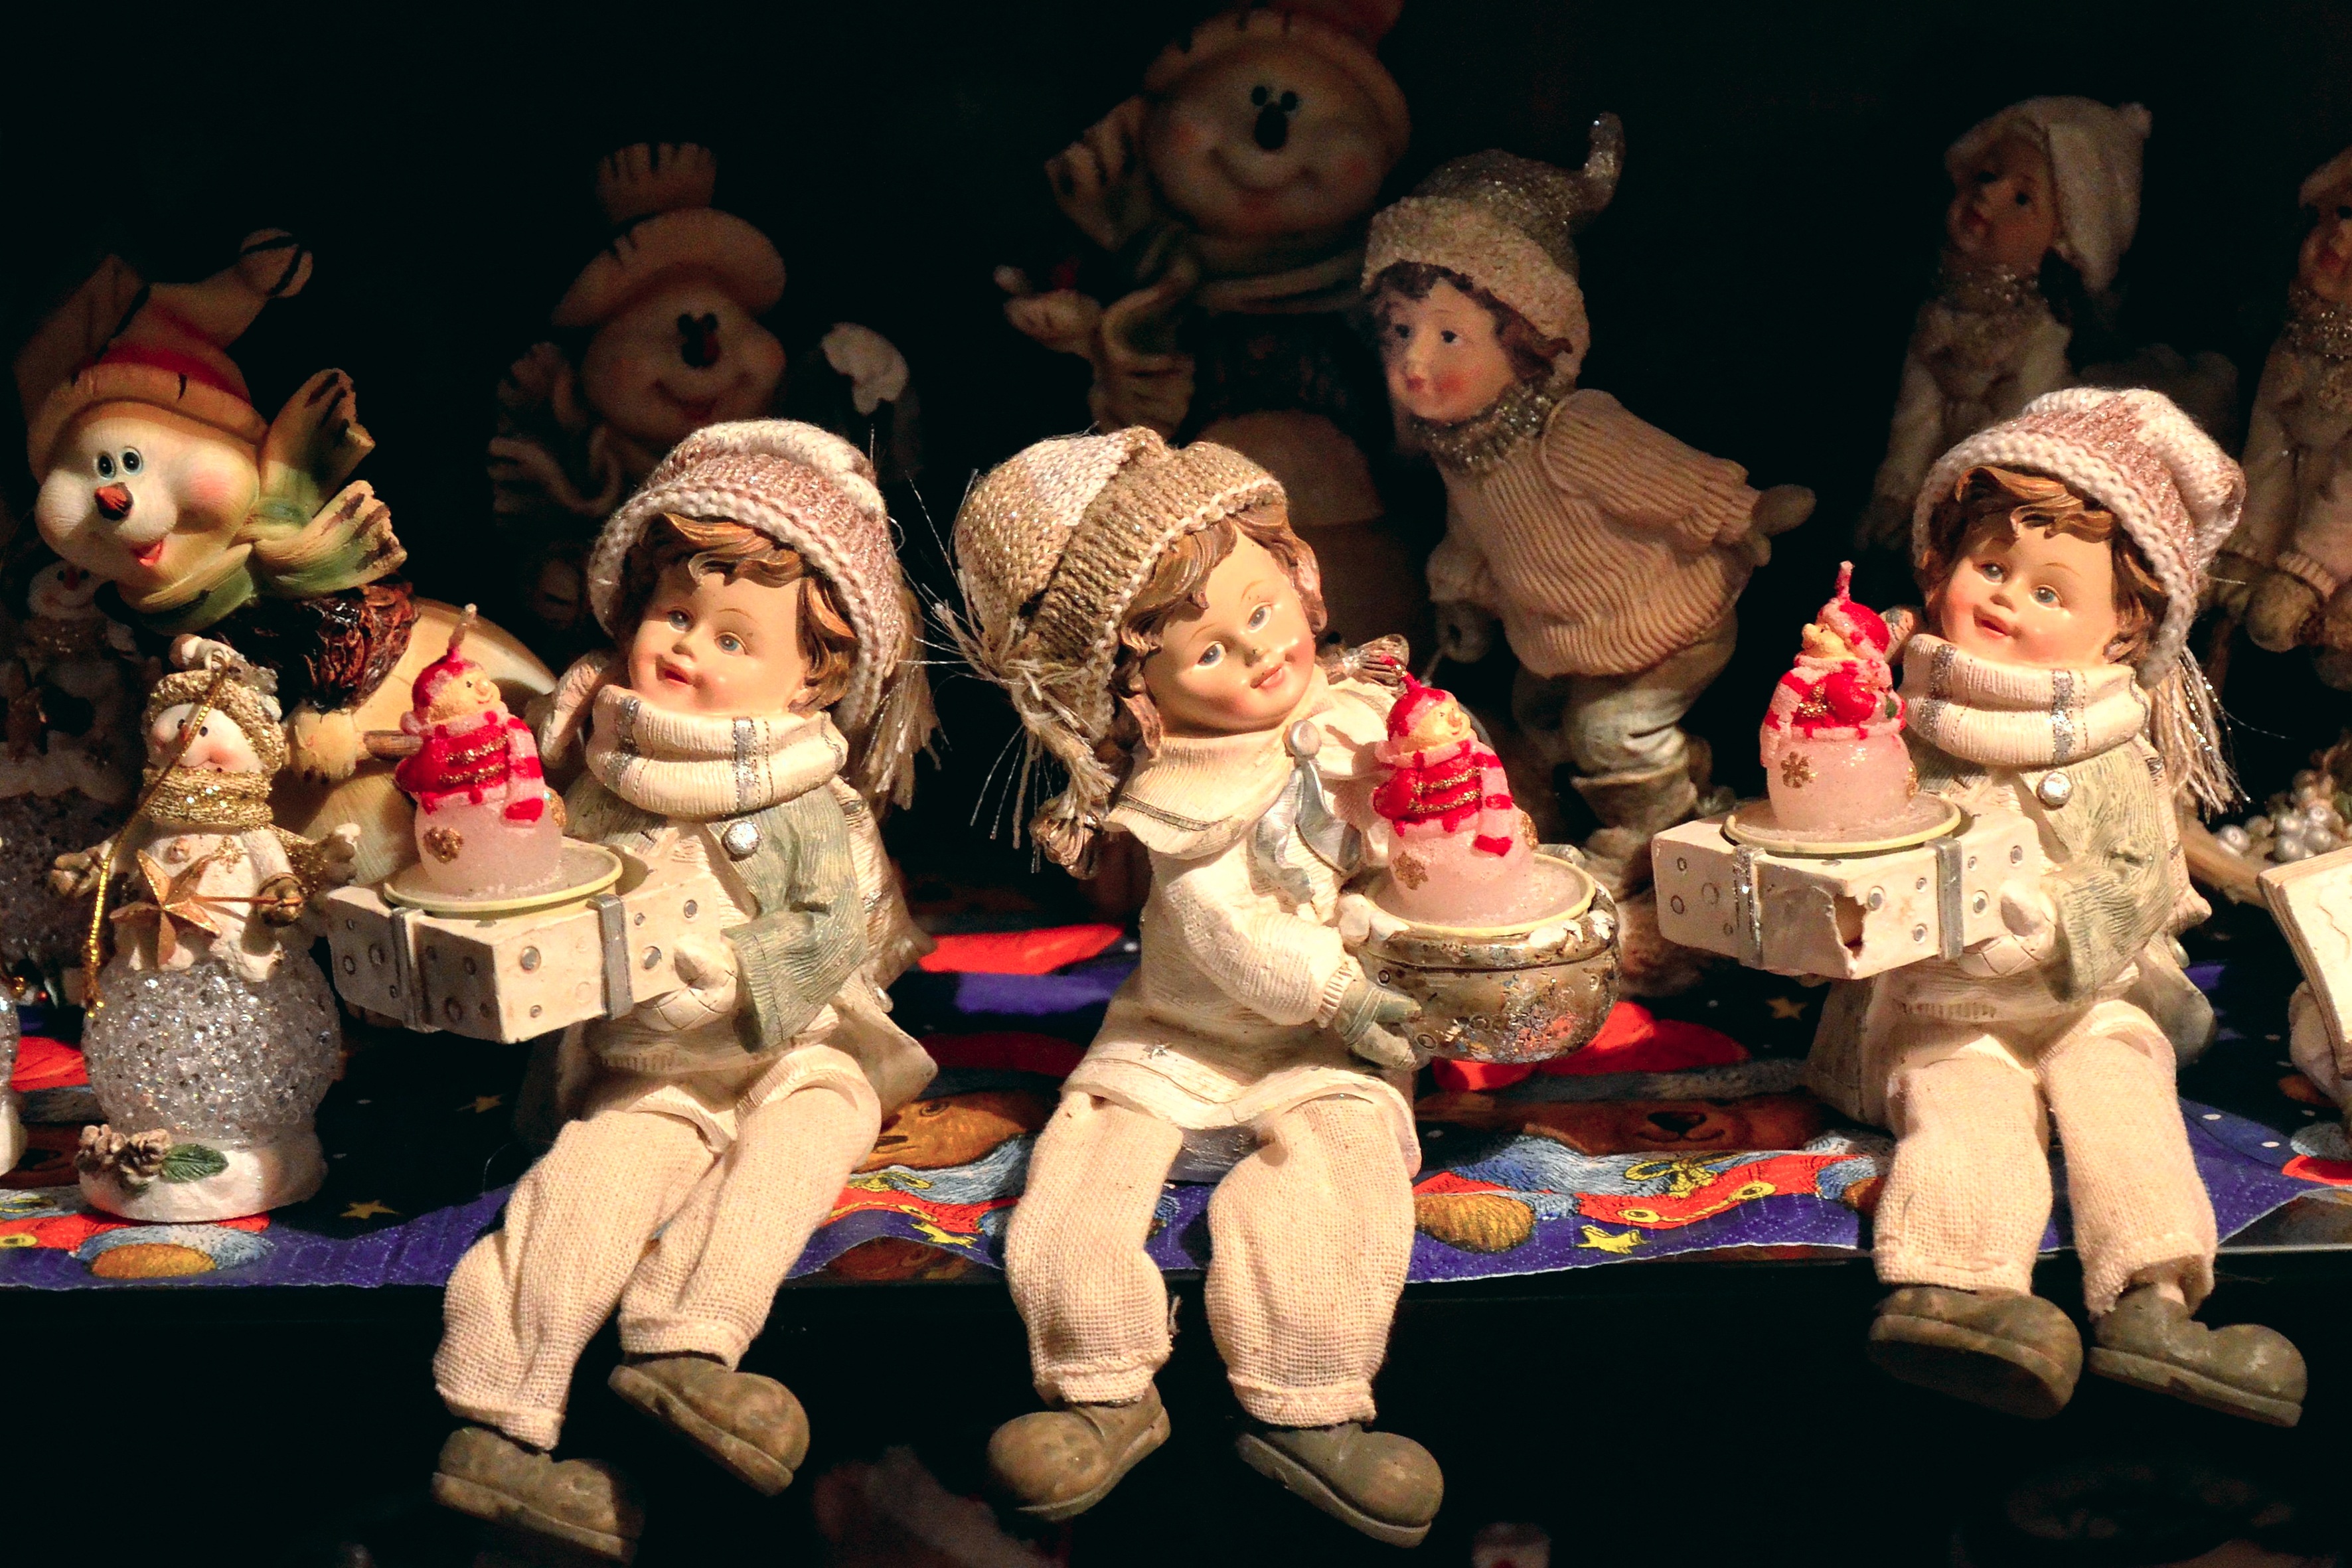
people, decoration, christmas, toy, christmas decoration, porcelain, figures, ceramic figures, musical theatre, sarah kay